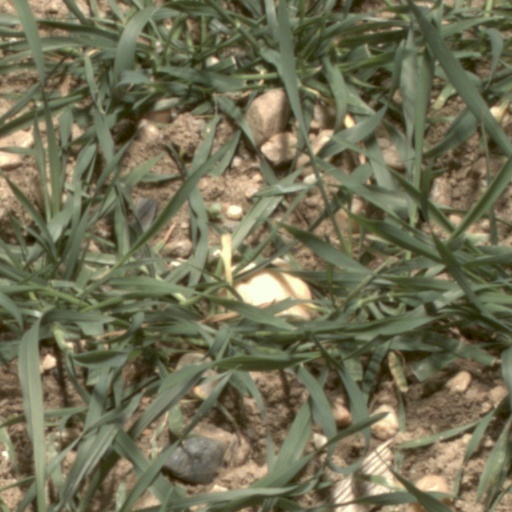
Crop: wheat